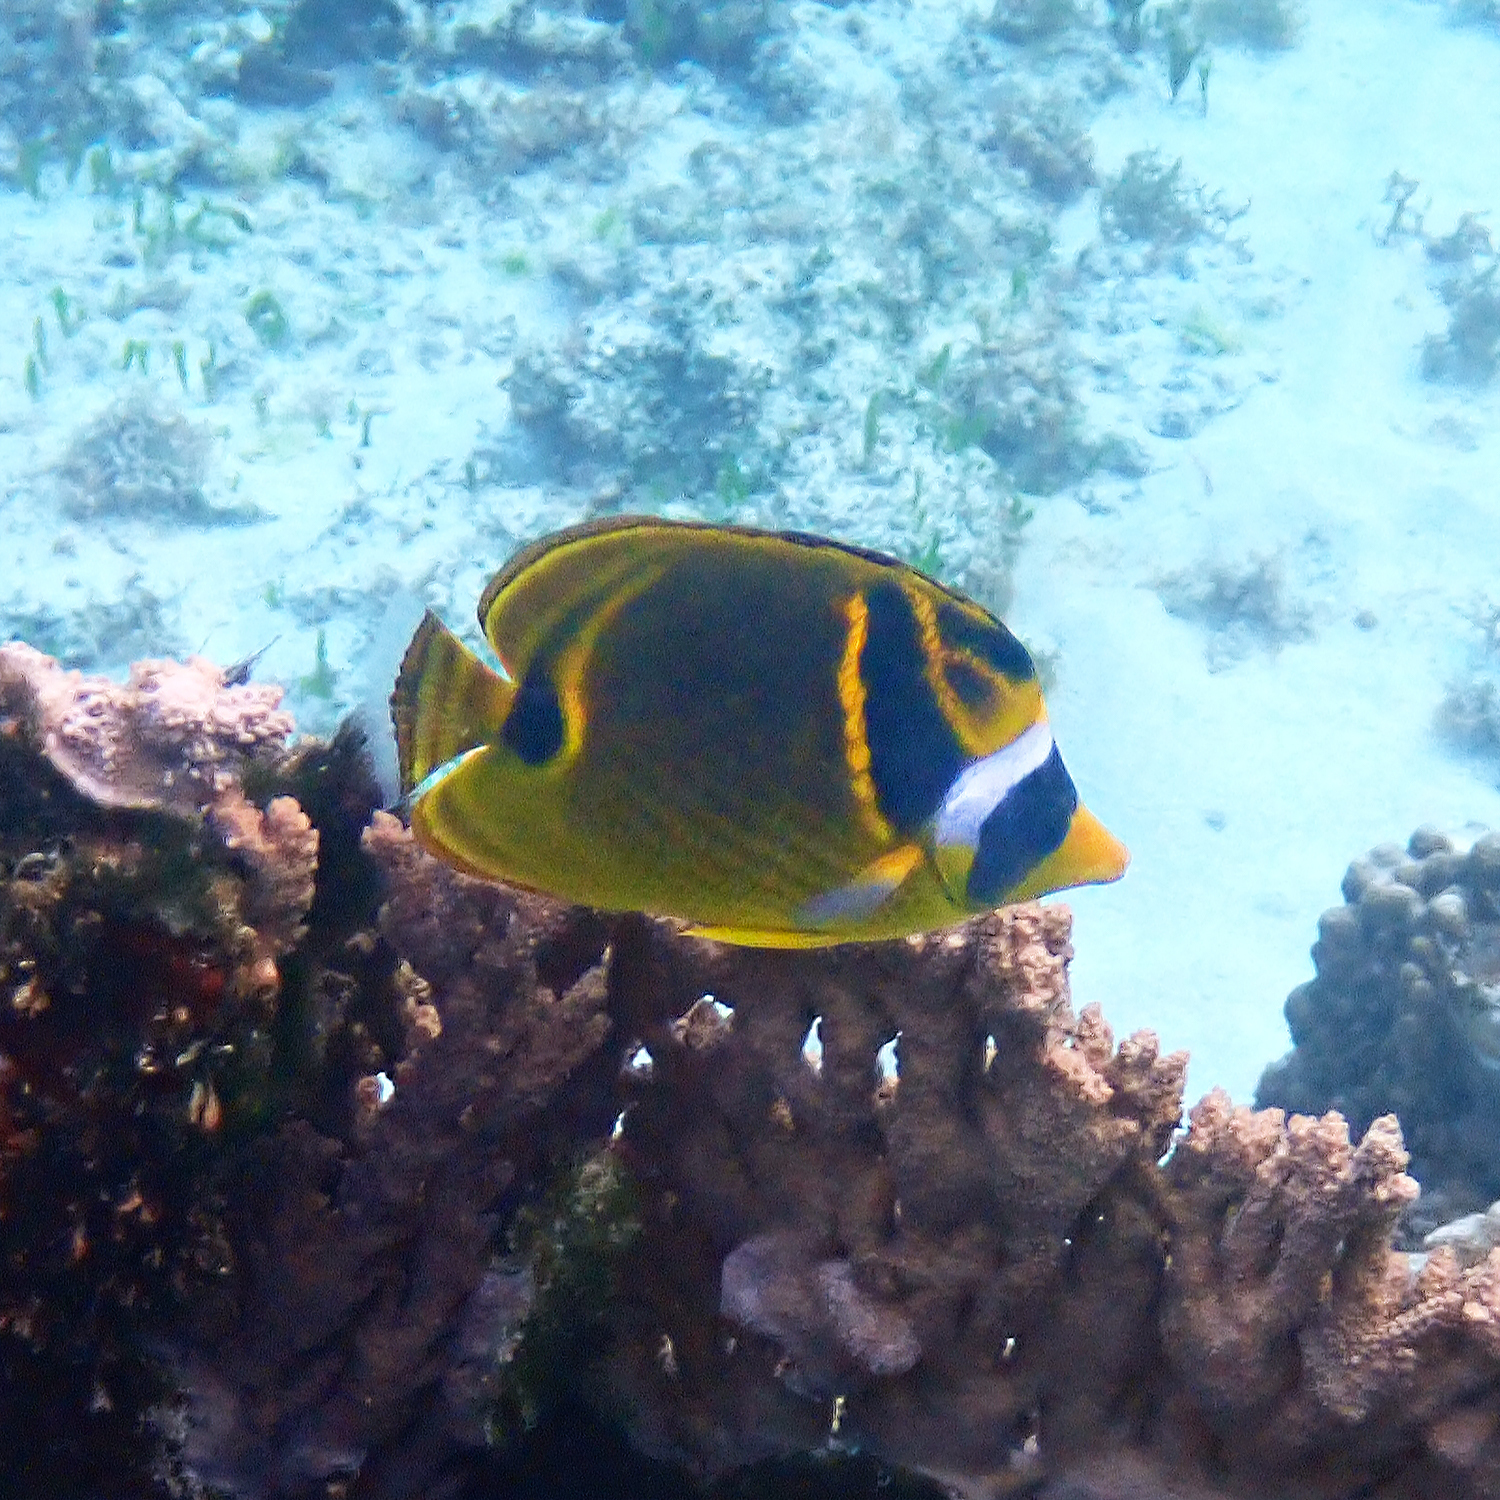
Chaetodon lunula (Raccoon Butterflyfish)